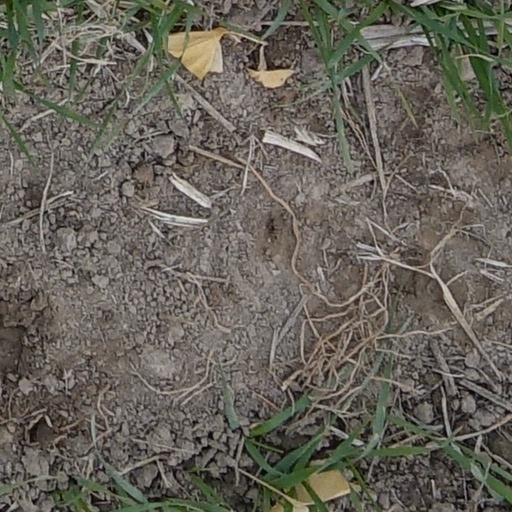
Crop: wheat